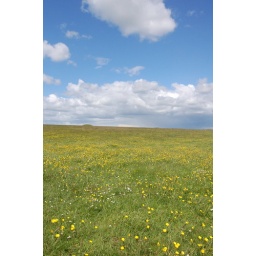
This was an amazing field by Stonehenge...I could've laid down and read a book here all day!